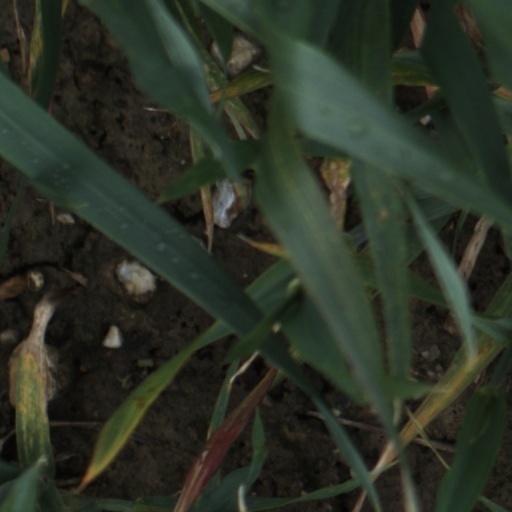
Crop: wheat